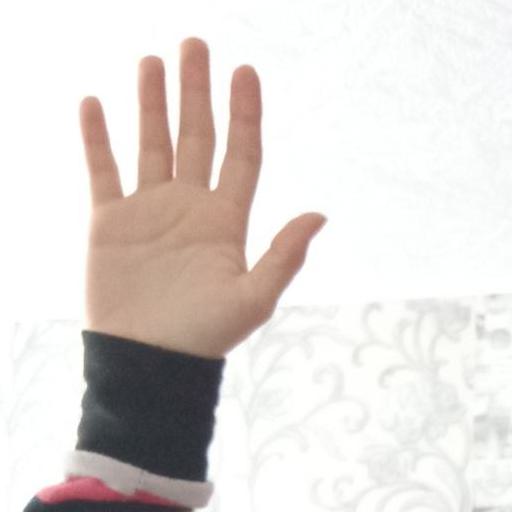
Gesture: palm